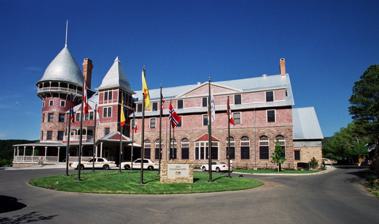
Building: Montezuma Castle (hotel)
Country: United States of America
Year built: 1886
United States historic place Montezuma Hotel Complex U.S. National Register of Historic Places U.S. Historic district NM State Register of Cultural Properties The Montezuma Castle, on the campus of the Armand Hammer United World College , May 2003 Show map of New Mexico Show map of the United States Nearest city Las Vegas, New Mexico Coordinates 35°39′15″N 105°16′53″W / 35.65417°N 105.28139°W / 35.65417; -105.28139 Area 73 acres (30 ha) Built 1885 ( 1885 ) Architect John Wellborn Root Architectural style Queen Anne NRHP reference No. 74001203 NMSRCP No. 227 Significant dates Added to NRHP May 3, 1974 Designated NMSRCP December 30, 1971 The Montezuma Castle is a 90,000-square-foot (8,400 m 2 ), 400 room Queen Anne style hotel building erected just northwest of the city of Las Vegas, New Mexico in 1886 (the site was at the time called "Las Vegas Hot Springs," but is now known as " Montezuma "). The current castle is actually the third on the site, the first two (dating to 1881 and 1885) were the first buildings in New Mexico to have electric lighting, and they both burned down. History as hotel The castle was the third hotel constructed by the Atchison, Topeka & Santa Fe Railroad in Montezuma as a luxury hotel, capitalizing on the natural hot springs on the site. These were widely thought to ease the suffering of people with tuberculosis , "chronic rheumatism, gout, biliary, and renal calculi." The nearby Gallinas Creek also provided excellent trout fishing. Guests included Theodore Roosevelt , Rutherford B. Hayes , Ulysses S. Grant , William Tecumseh Sherman , John C. Frémont , and Jesse James (who stayed at a predecessor hotel on the same property). Later articles would cite an improbable array of foreign dignitaries as having been guests, including Kaiser Wilhelm of Germany and Emperor Hirohito of Japan. However, some members of European royal families certainly did visit, including Henry Manners, 8th Duke of Rutland , John Campbell, 9th Duke of Argyll , and his wife, Princess Louise, Duchess of Argyll . "The visitors to the Hot Springs represent every part of the continent of America, and nearly every tourist from abroad who crosses the continent by the southerly route stops there for a time." In addition to the natural recreation available in Montezuma, the hotel provided bowling alleys and billiard rooms. The building was designed and construction was overseen by the Chicago architecture firm Burnham and Root . It operated as a hotel until October 31, 1903, when the railroad deemed it unprofitable. The building was used as a training center by Jim Flynn when he was preparing for his 1912 boxing match with Jack Johnson (the fight was held in nearby Las Vegas, New Mexico). The complex was briefly owned by the YMCA , then operated as a Baptist college from 1922 until 1931. The Southern Baptist Church sold it to the Catholic Church in 1937, and it was operated as a seminary for Mexican Jesuits until 1972. The building then sat empty for a decade and was subject to significant vandalism and decay. The Jesuits made a little money renting the building out as the set for the low budget horror movie The Evil in 1977. United World College In 1981, the castle and the surrounding 100 acres were purchased by industrialist and philanthropist Armand Hammer for use as a United World College . However, the building required extensive repairs before it could be used as a new college facility. Unfortunately, funds were unavailable at the time to make these repairs possible. However, in 1997, it was placed on the list of America's Most Endangered Historic Places by the National Trust for Historic Preservation , along with landmarks like Ellis Island . In 2000 and 2001, the school invested over $10.5 million into restoring the building, and it has won awards as one of the great historical restorations in the United States. It is also the first historic property west of the Mississippi to be designated one of "America's Treasures" by the White House Millennium Council . Today, the Montezuma Castle, or Davis International Center as it is now known, houses multiple college facilities including the school dining hall, guest and dorm rooms, offices, classrooms, rehearsal spaces, and a student center complete with a store, laundry rooms, pool tables, a dance space, and a kitchen. The building is not open to the public except when the Armand Hammer United World College, also known as UWC-USA , offers student-led tours of the building on pre-scheduled dates. A list of these dates can be found on the college's website. [1] See also National Register of Historic Places portal National Register of Historic Places listings in San Miguel County, New Mexico Montezuma Hot Springs References